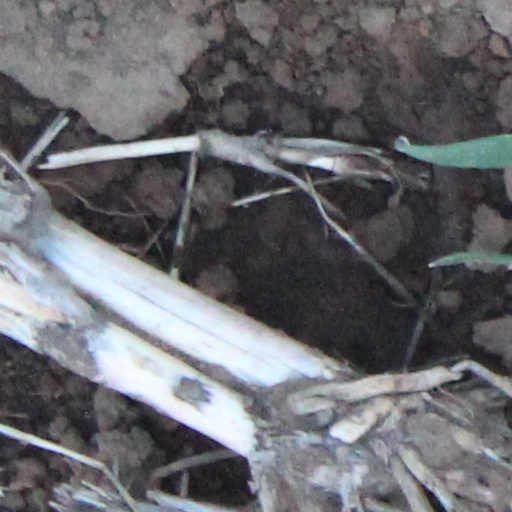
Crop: wheat